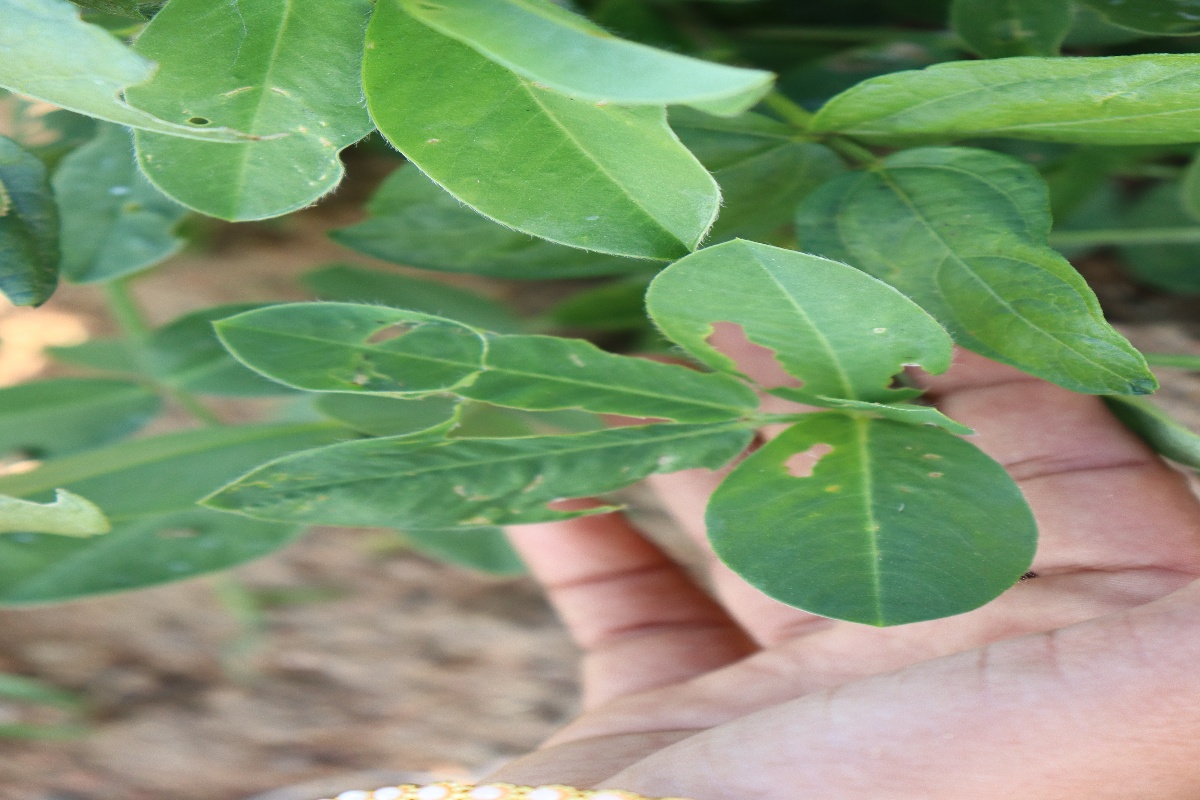
Label: early_leaf_spot